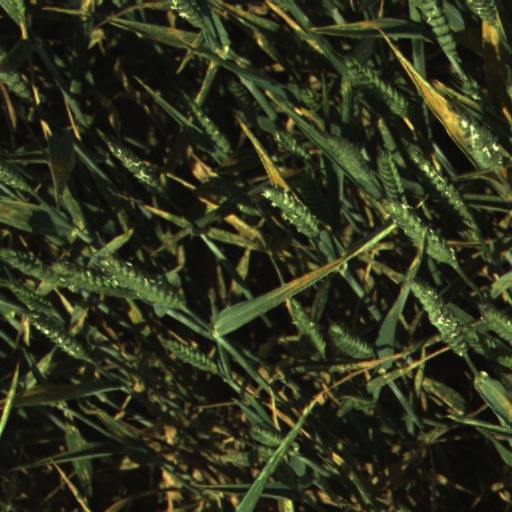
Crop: wheat